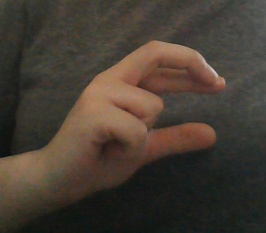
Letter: thal